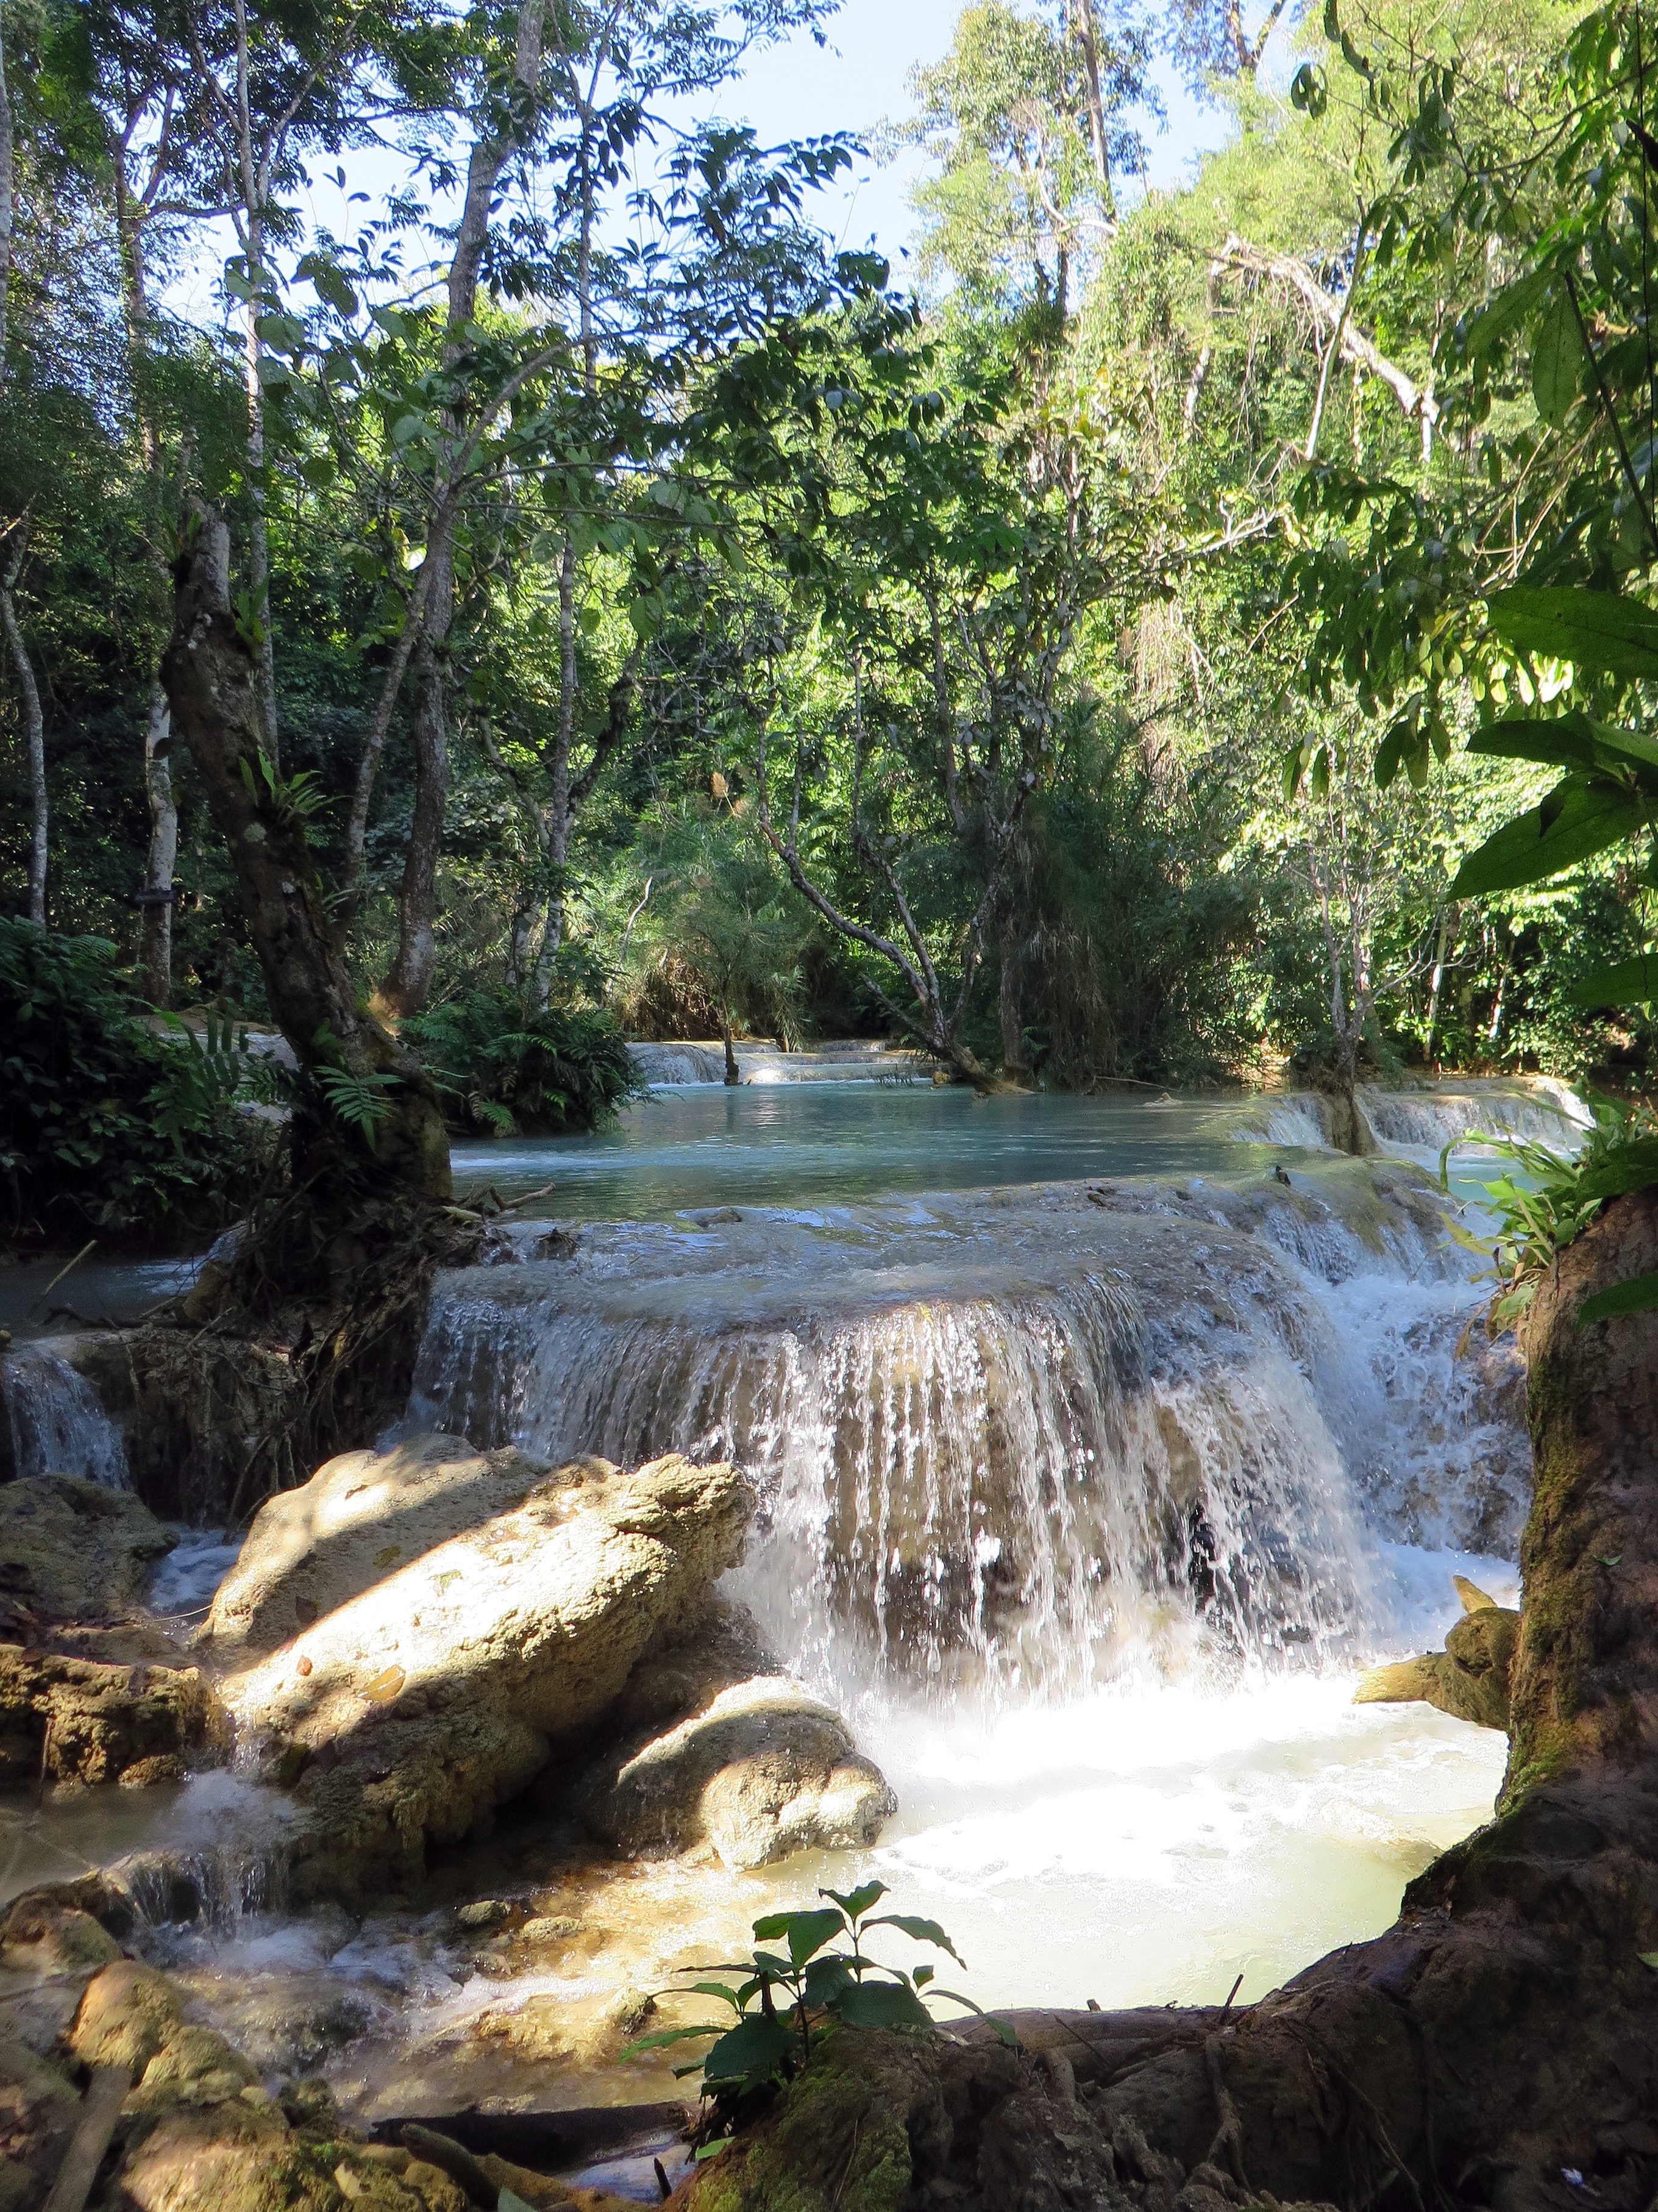
tree, water, nature, forest, waterfall, creek, river, stream, cascade, jungle, autumn, rapid, botany, body of water, rainforest, waterfalls, woodland, basin, habitat, laos, water feature, watercourse, if kwang, kuang if